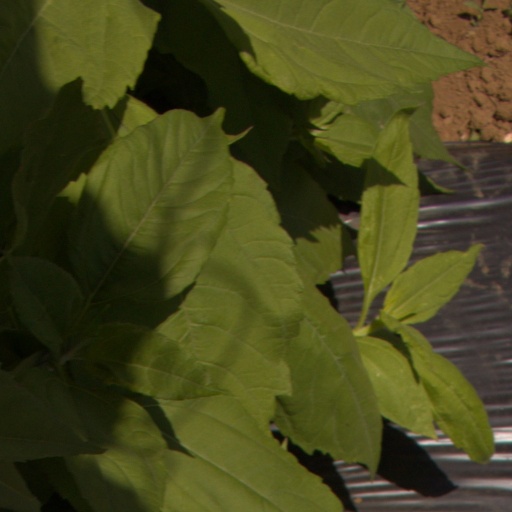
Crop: Jerusalem artichoke